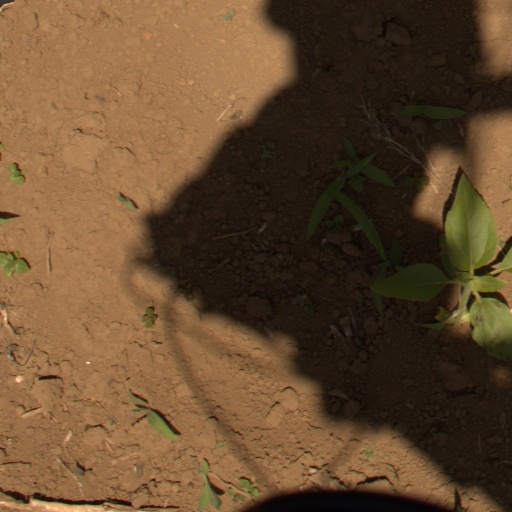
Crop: Jerusalem artichoke